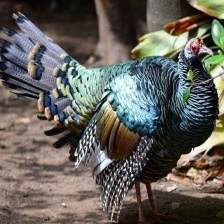
Species: OCELLATED TURKEY
Scientific name: MELEAGRIS OCELLATA